Boxing (1990 video game)

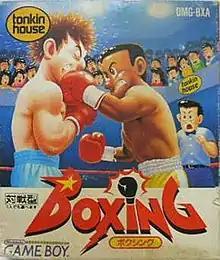
Japanese cover art

(known in North America as Heavyweight Championship Boxing) is a boxing video game, developed by Tose and published by Tonkin House which was released in 1990.